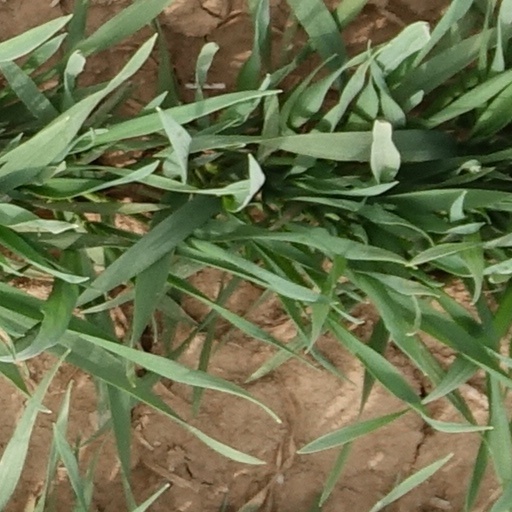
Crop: wheat